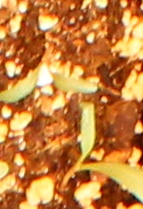
Label: Sugar beet